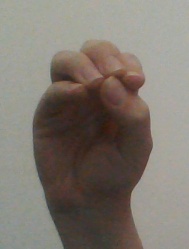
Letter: ha